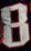
Number: 8